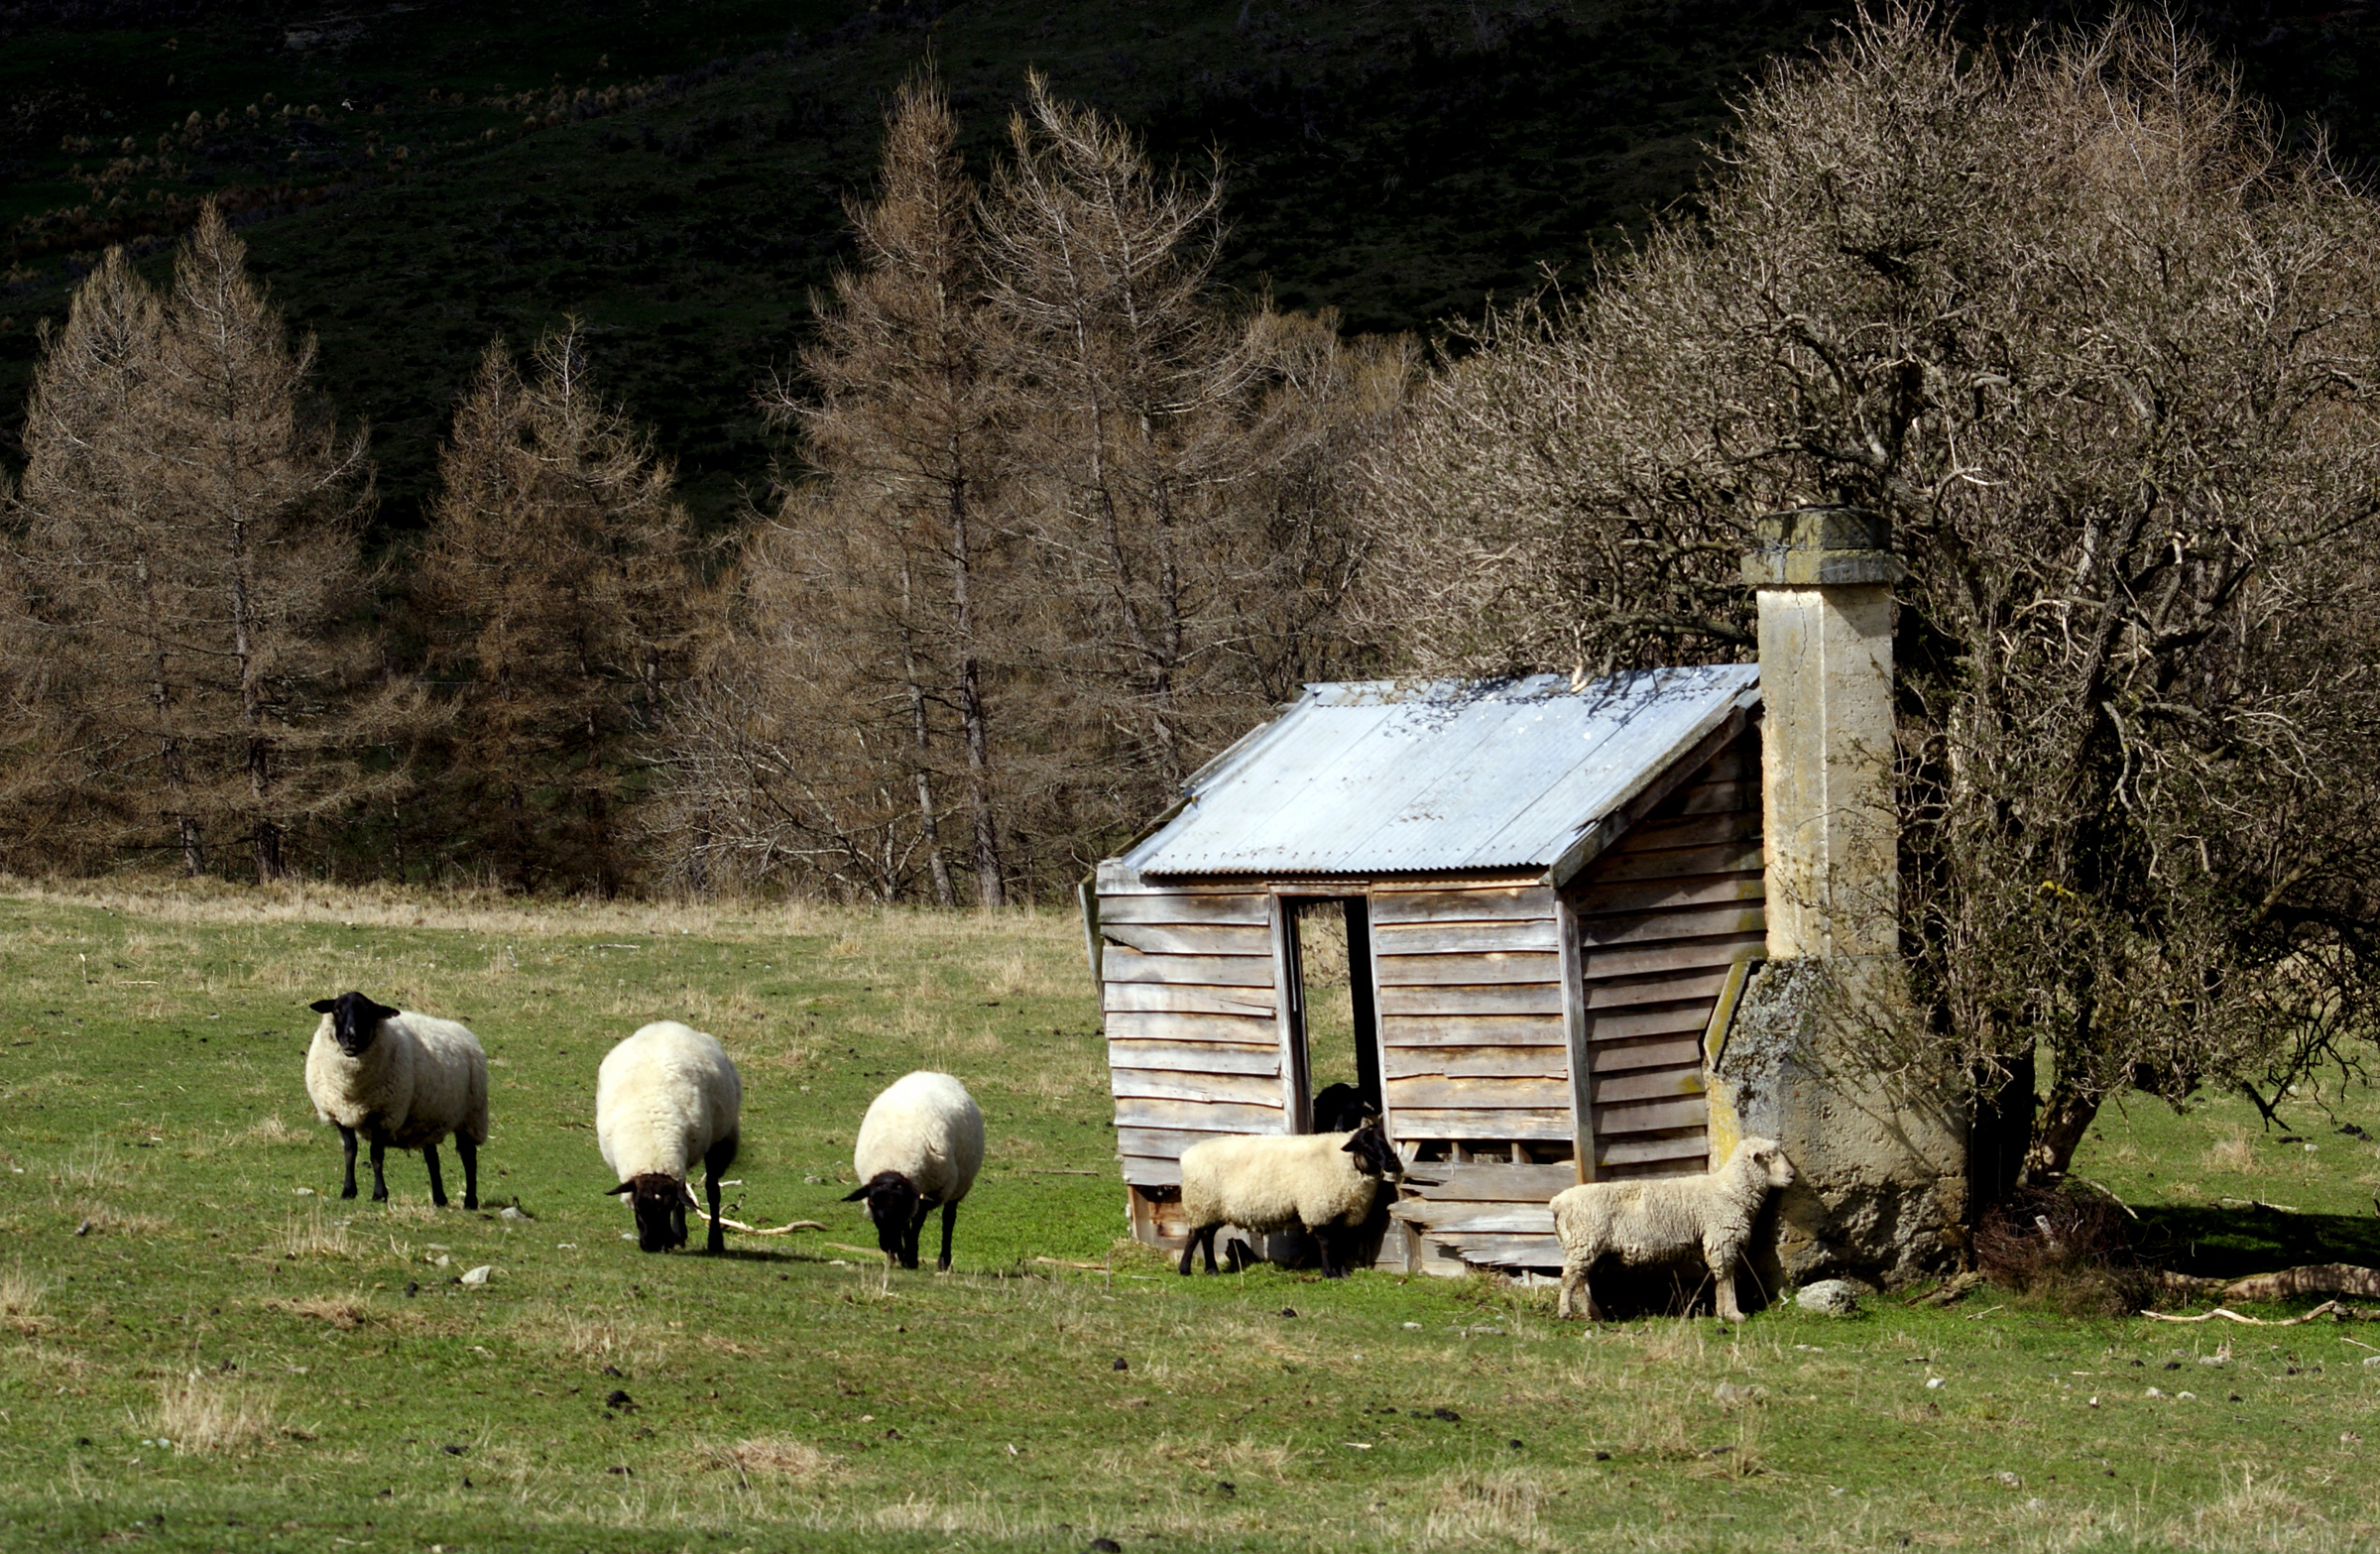
grass, field, farm, meadow, building, barn, shed, rustic, hut, shack, pasture, sheep, agriculture, rual, ewes, sonydslra300, rural area